Air France

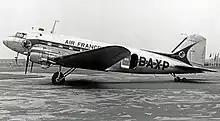
An Air France Douglas DC-3 at Manchester Airport in 1952

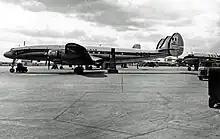
A Lockheed Super Constellation of Air France at Heathrow Airport in April 1955

On 26 June 1945, all of France's air transport companies were nationalised. On 29 December 1945, a decree of the French Government granted Air France the management of the entire French air transport network. Air France appointed its first flight attendants in 1946. The same year the airline opened its first air terminal at Les Invalides in central Paris. It was linked to Paris Le Bourget Airport, Air France's first operations and engineering base, by coach. At that time the network covered 160,000 km, claimed to be the longest in the world. Société Nationale Air France was set up on 1 January 1946.